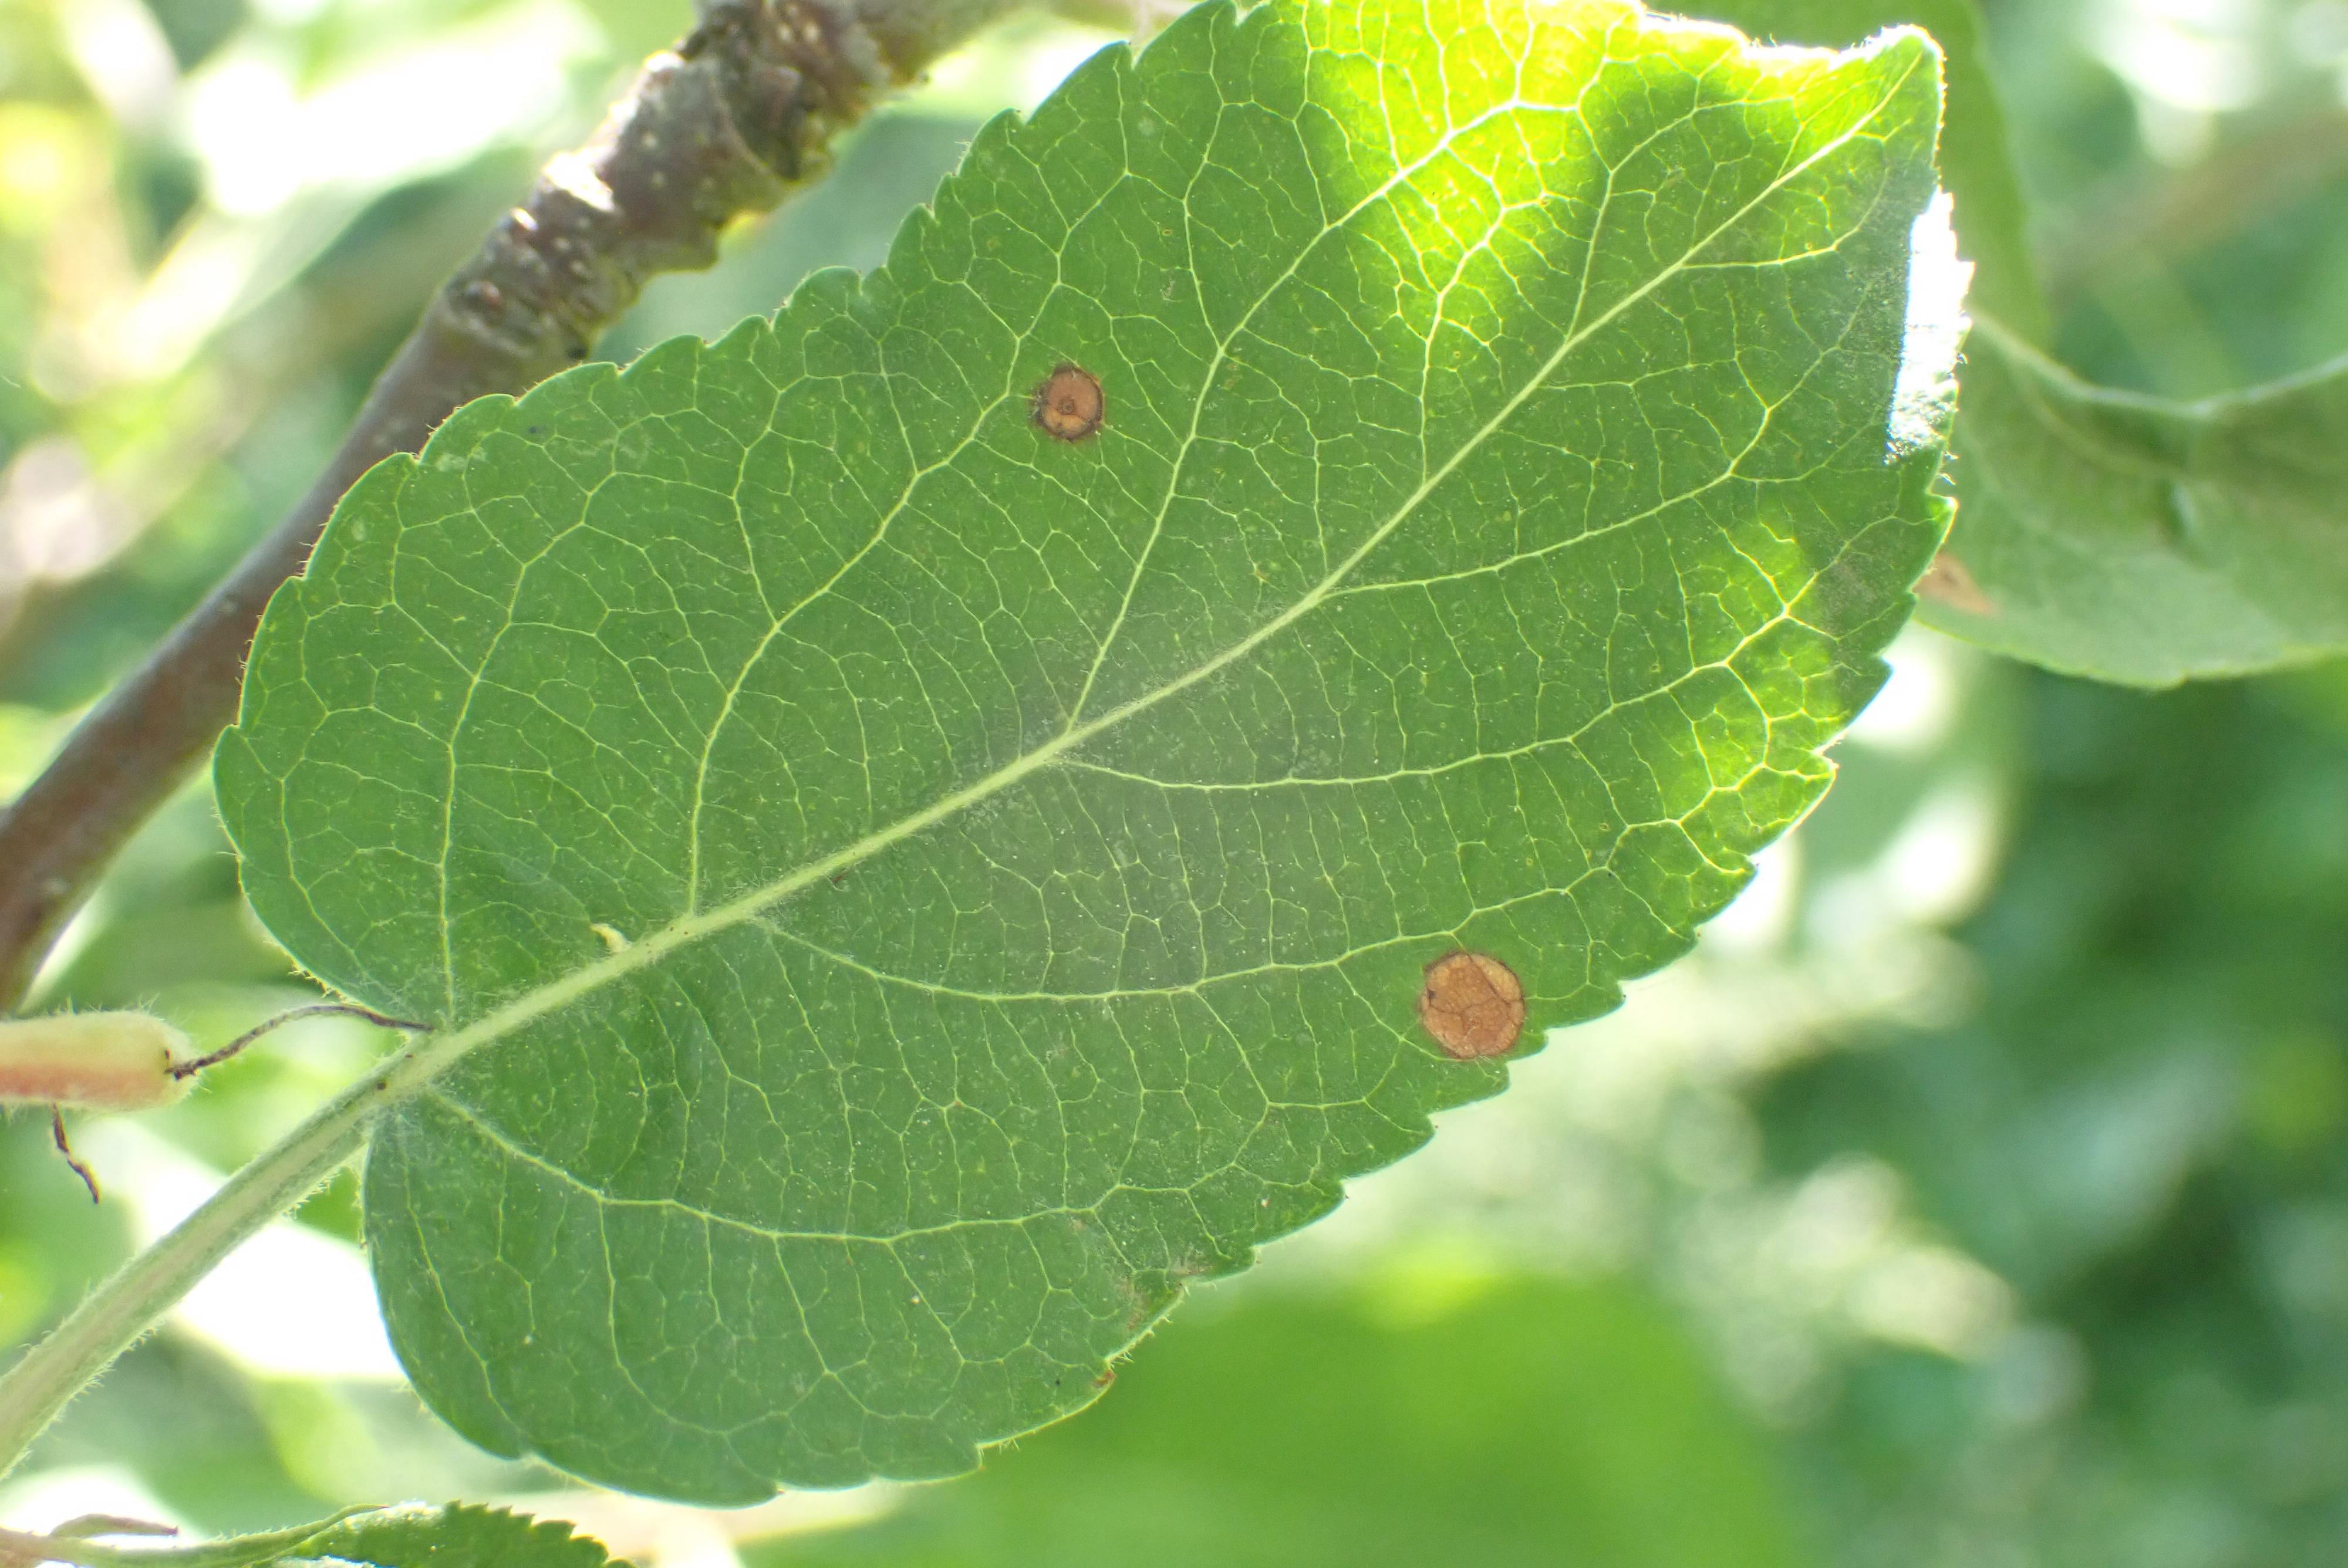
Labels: frog_eye_leaf_spot